Manual scavenging

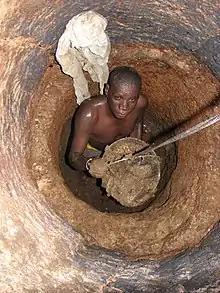
Emptying a pit manually in Burkina Faso

Manual scavenging is a term used mainly in India for "manually cleaning, carrying, disposing of, or otherwise handling, human excreta in an insanitary latrine or in an open drain or sewer or in a septic tank or a pit". Manual scavengers usually use hand tools such as buckets, brooms and shovels. The workers have to move the excreta, using brooms and tin plates, into baskets, which they carry to disposal locations sometimes several kilometers away. The practice of employing human labour for cleaning of sewers and septic tanks is also prevalent in Bangladesh and Pakistan. These sanitation workers, called "manual scavengers", rarely have any personal protective equipment. The work is regarded as a dehumanizing practice.